Melanie Griffith

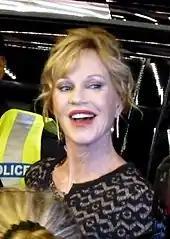
Griffith at the 2011 Toronto International Film Festival

She was then cast in a lead role in "Paradise" (1991), a remake of the 1987 French film "The Grand Highway", opposite then-husband Don Johnson, Elijah Wood, and Thora Birch. In the film, Griffith portrayed a woman reeling from the death of her child, who takes in her friend's son. Owen Gleiberman of "Entertainment Weekly" criticized Griffith's "cuddly, melting softness" in the film as being at odds with her character: "The way that Griffith has been directed, Lily never seems less than supremely nurturing. And so the movie — unlike, say, "The Doctor" — pulls back from revealing the dark side of an ordinary person's anguish." In 1992, she starred as Linda Voss, a German Jewish secretary in Berlin, opposite Michael Douglas in "Shining Through", a World War II-set drama based on the 1988 novel of the same name. Desson Howe of "The Washington Post" was critical of Griffith's portrayal of a German accent, writing: "In all fairness, Griffith shouldn't be lambasted for her incompetent accent. She should be lambasted for her acting, too. That baby voice of hers -- what's the deal with that? It's a liability in most of her movies. Here, it's completely ludicrous." Peter Travers of "Rolling Stone", however, noted Griffith as being "cannily cast" and "just about perfect".